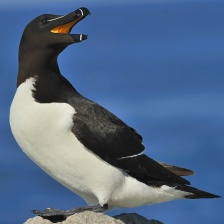
Species: RAZORBILL
Scientific name: ALCA TORDA